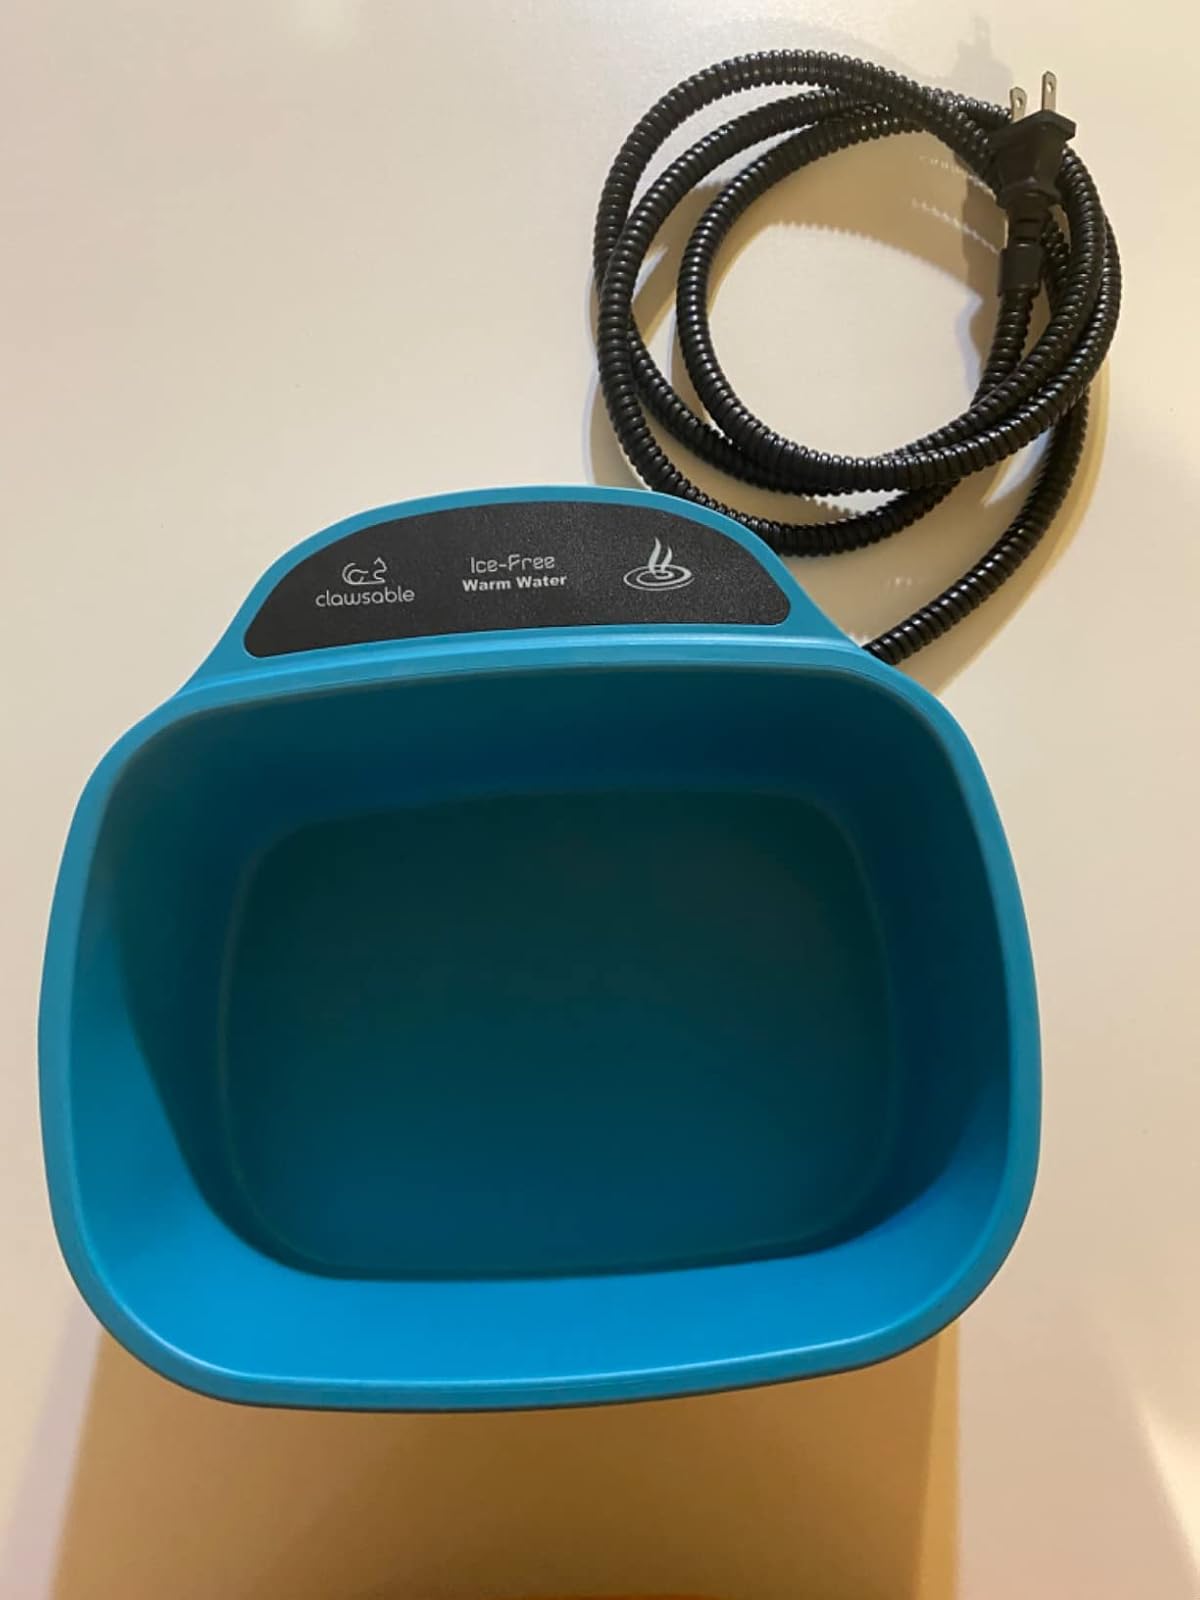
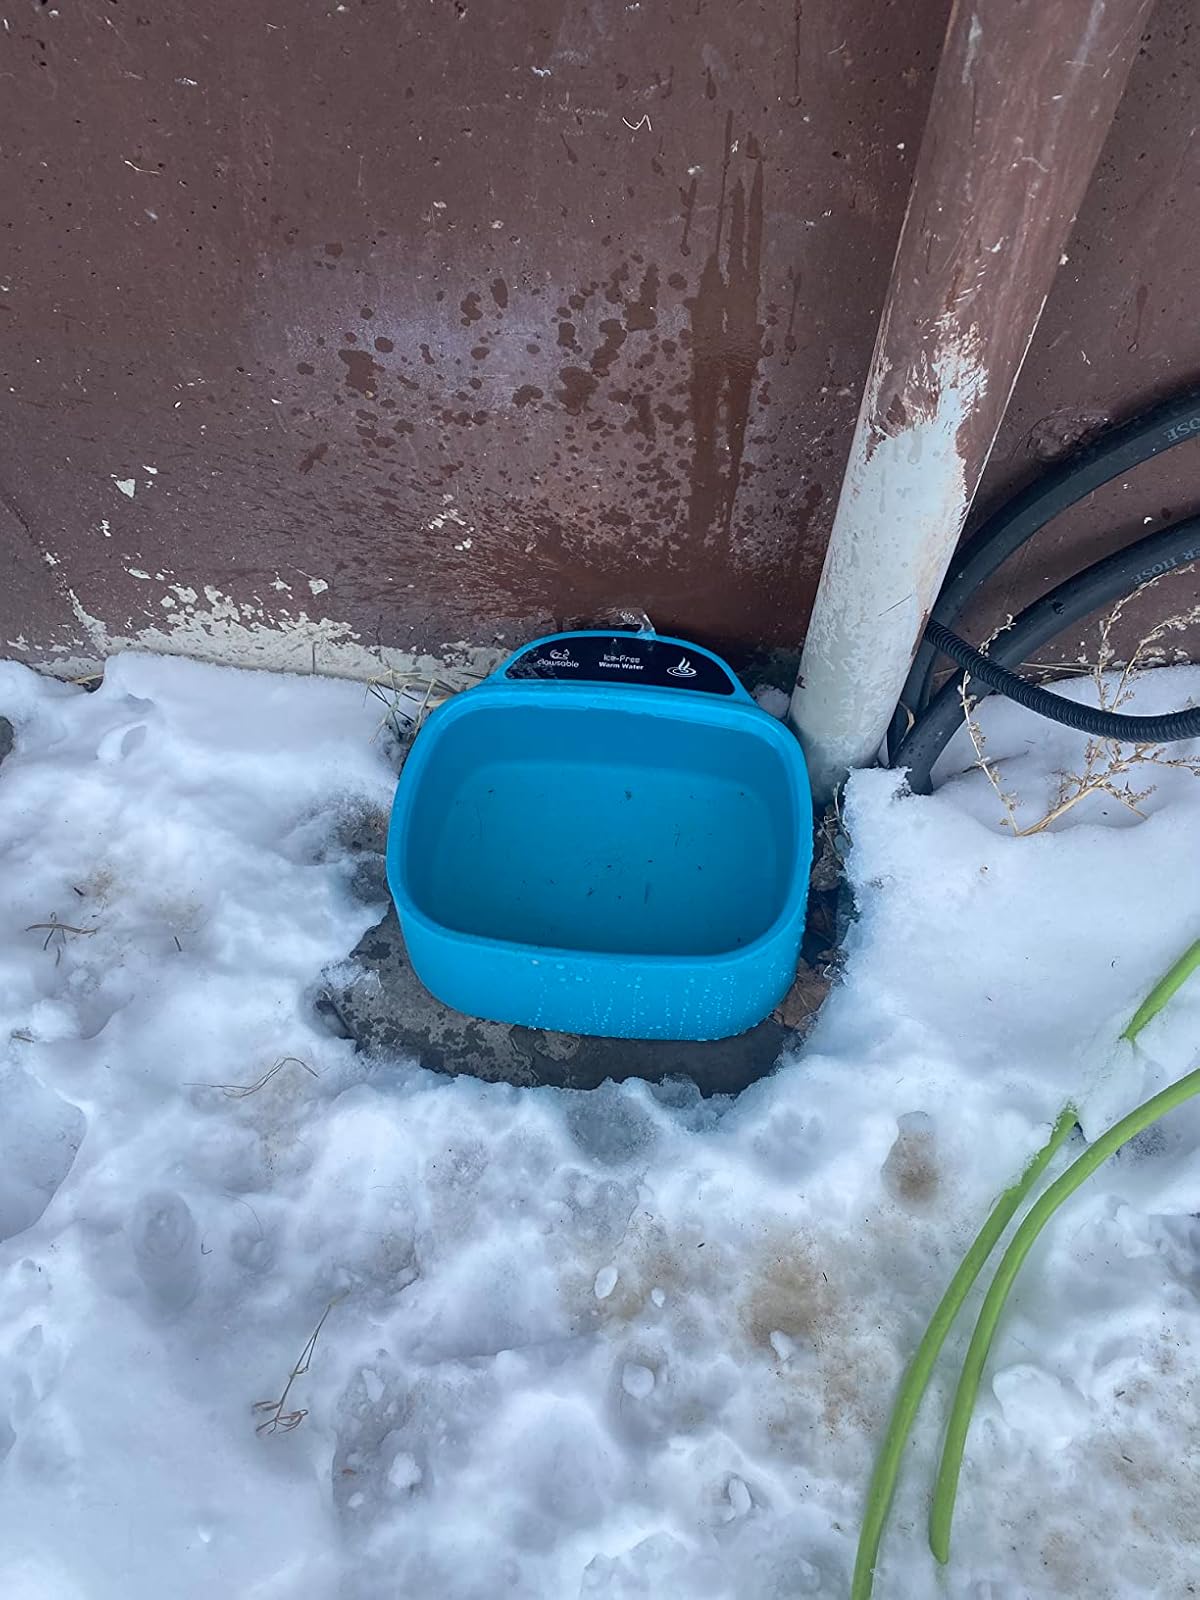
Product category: items_bowl
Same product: yes